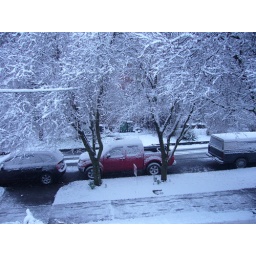
view from Zieve's house in Ravenna Feb 26th, truck covered in snow